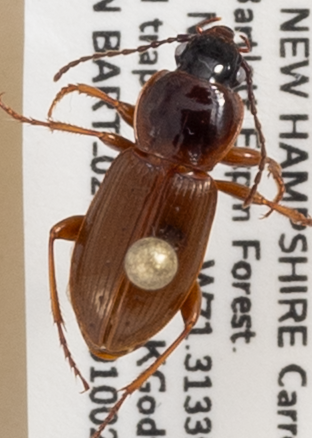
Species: Pterostichus pensylvanicus
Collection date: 2019-10-02
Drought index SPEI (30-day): -1.69
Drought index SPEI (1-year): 0.9
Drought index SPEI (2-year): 0.71